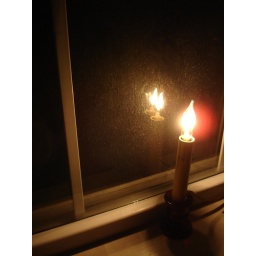
no tree this year, but I did put candles in all the windows in our little apartment